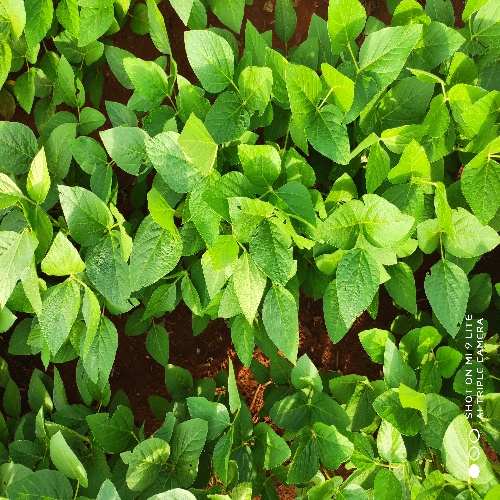
Label: Caterpillar